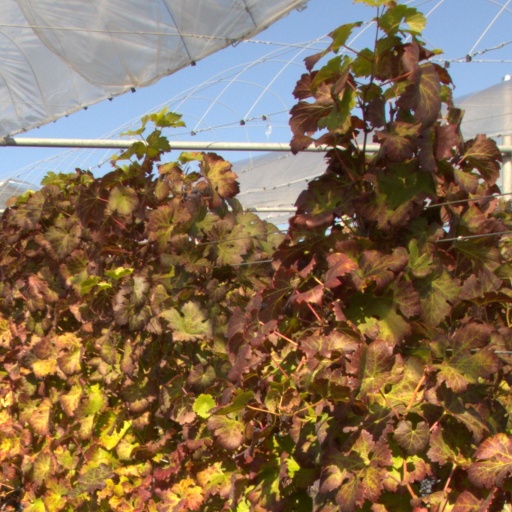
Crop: grape